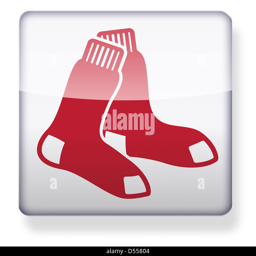
logo as an app icon .